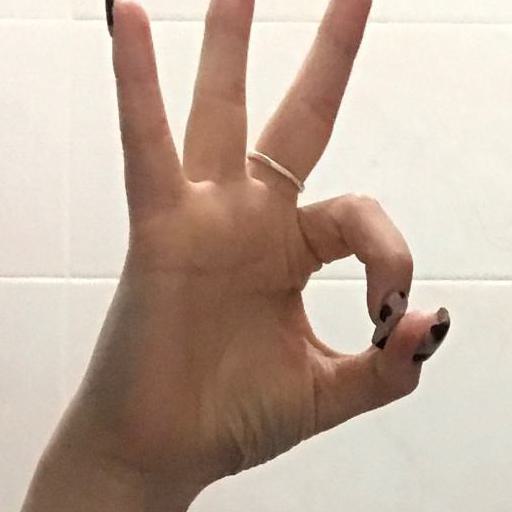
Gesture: ok